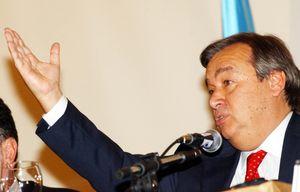
La Troisième République portugaise est le régime politique qui se met en place au Portugal après la Révolution des Œillets du 25 avril 1974, au moment du vote de la nouvelle constitution de 1976. Il s'agit d'un régime démocratique succédant au régime autoritaire d'António de Oliveira Salazar et Marcelo Caetano, l'Estado Novo.